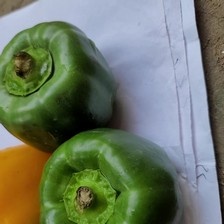
Label: capsicum